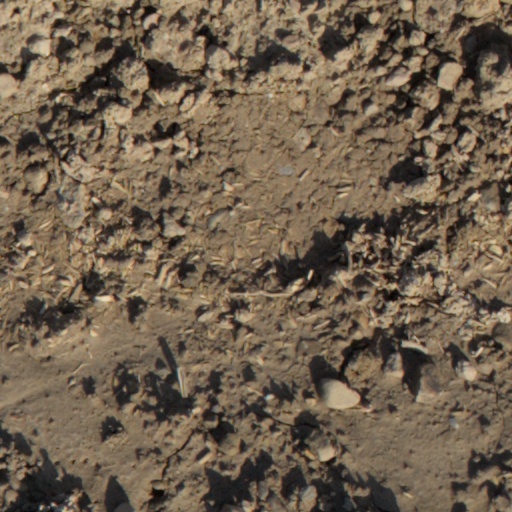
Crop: wheat